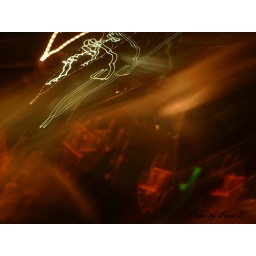
I took this picture on my way home from Queens late at night in my car as i was driving